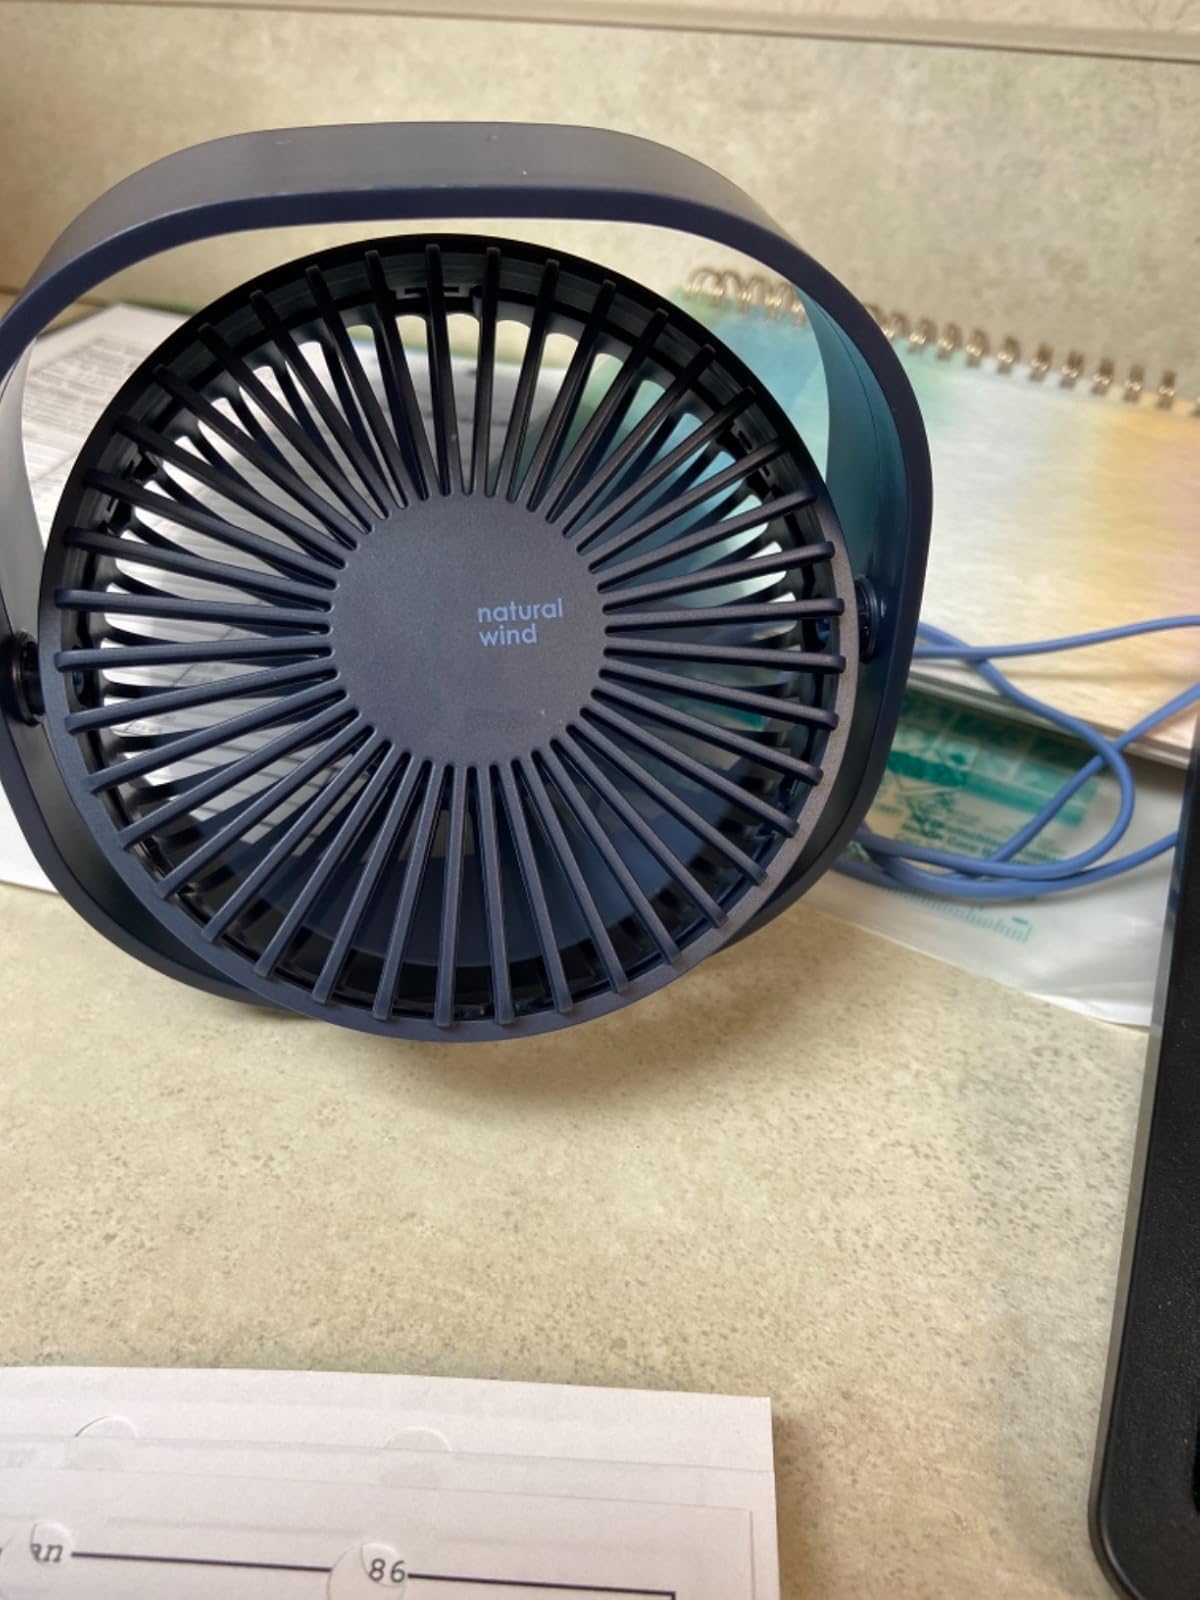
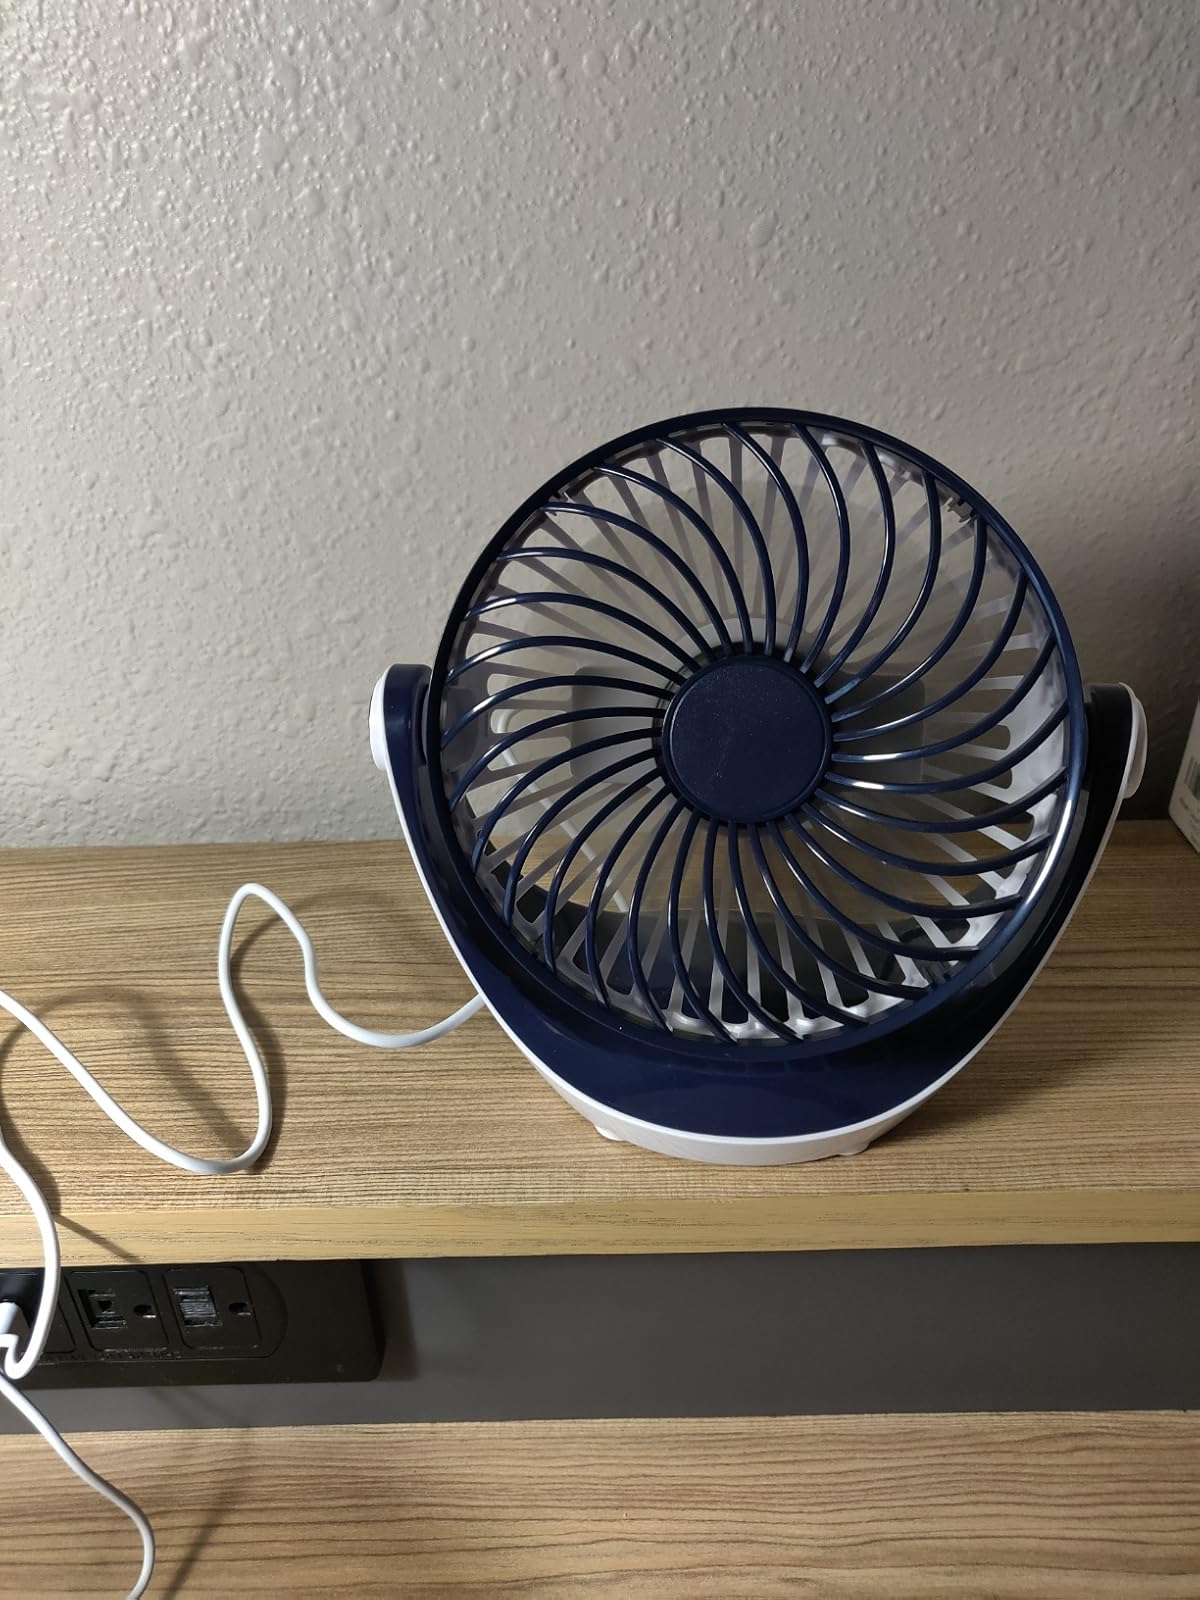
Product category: fan
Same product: no